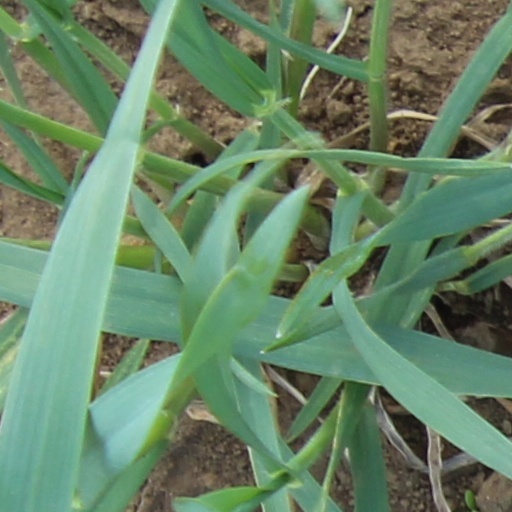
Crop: wheat